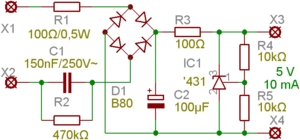
L'alimentation capacitive est une alimentation électrique qui utilise la réactance capacitive d'un condensateur pour réduire la tension du réseau à une tension plus basse. Il y a deux limitations importantes : d'abord, les fonctionnalités demandées par le condensateur ne peuvent être utilisés que pour un faible flux d'énergie. La seconde est qu'en raison de l'absence d'isolation électrique, le circuit doit être encapsulé pour éviter le contact direct avec les utilisateurs.